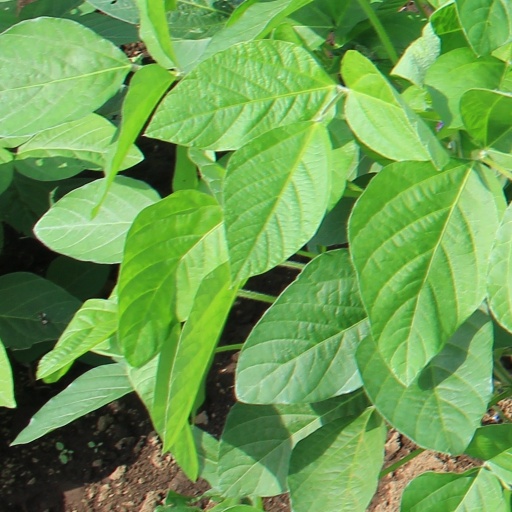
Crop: soybean